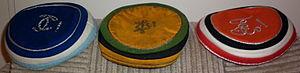
Tönnchen, de gauche à droite: Sängerschaft zu St. Pauli Jena et Burgundia Breslau in Münster, Sängerschaft Rheno-Silesia zu Clausthal-Zellerfeld, Freie Burschenschaft Schlägel und Eisen Español: Tönnchen, de izquierda a derecha: Sängerschaft zu St. Pauli Jena et Burgundia Breslau in Münster, Sängerschaft Rheno-Silesia zu Clausthal-Zellerfeld, Freie Burschenschaft Schlägel und Eisen
Les Studentenverbindungen ou simplement Verbindungen sont des sociétés d'étudiants que l'on trouve dans le Sprachraum allemand, comparables dans une certaine mesure aux fraternités et sororités américaines. Elles s'en distinguent principalement par leur ancienneté bien plus grande et ont des sources et traditions différentes.